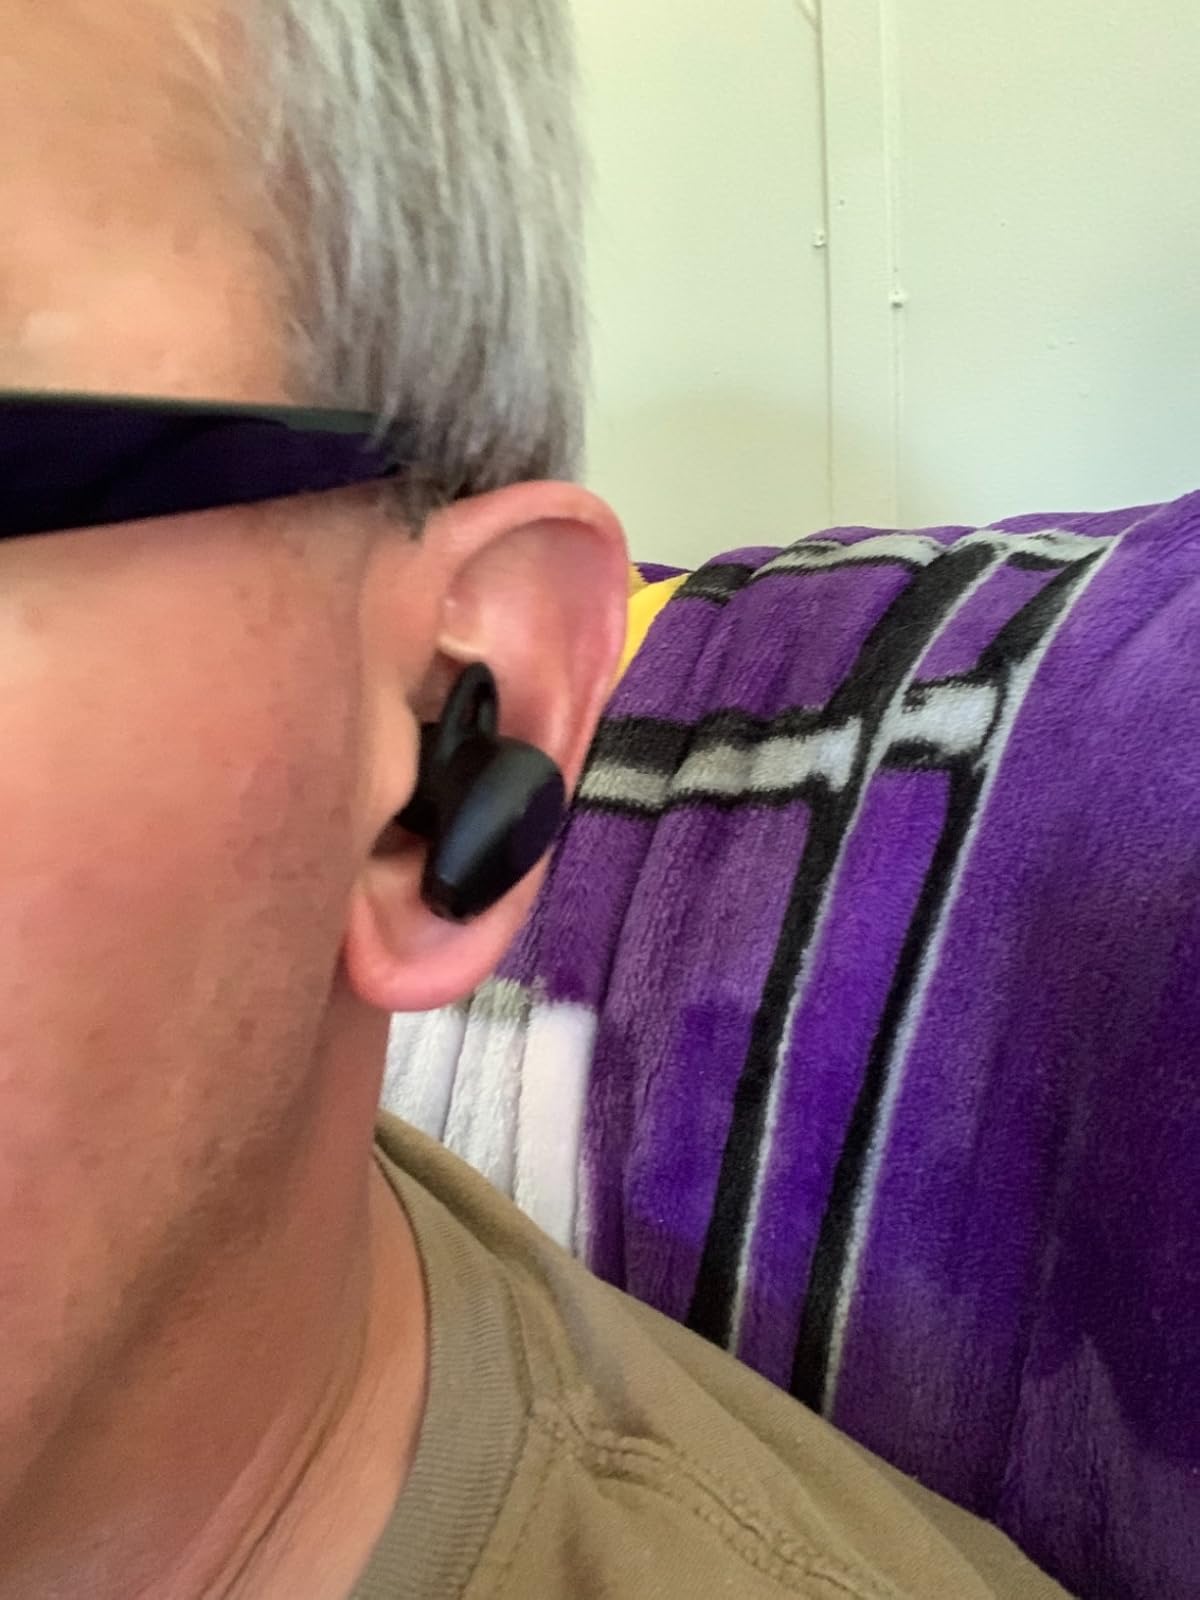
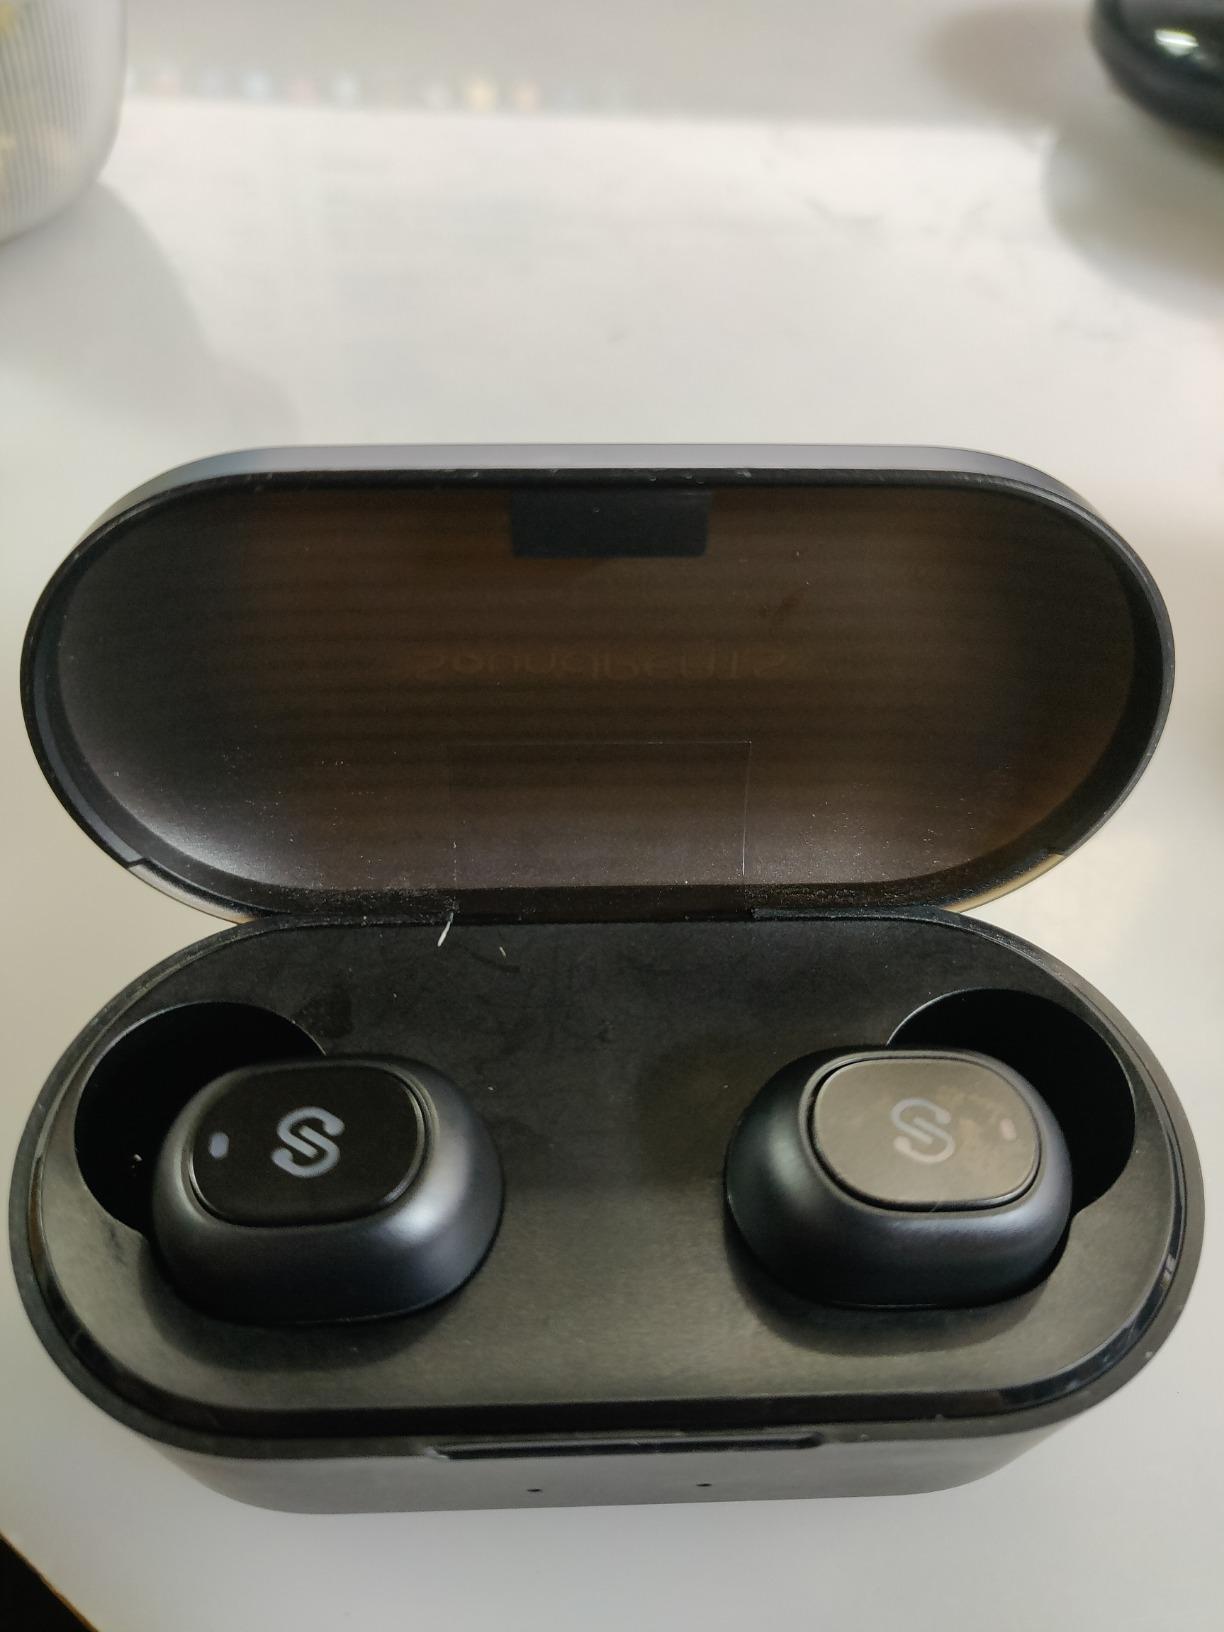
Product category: earbuds
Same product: no